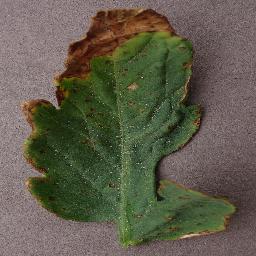
Label: Tomato___Bacterial_spot